Bismarck, North Dakota

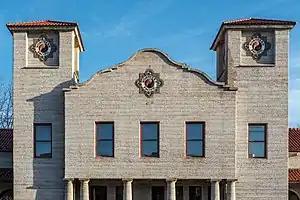
Northern Pacific Railway Depot, built in 1901 using the Mission Revival style

The Capital Area Transit System, operated by Bis-Man Transit, began operations in May 2004. This public bus system has eleven routes throughout Bismarck and Mandan, Monday-Saturday. Bis-Man Transit also operates a para-transit service for senior citizens and people with disabilities.